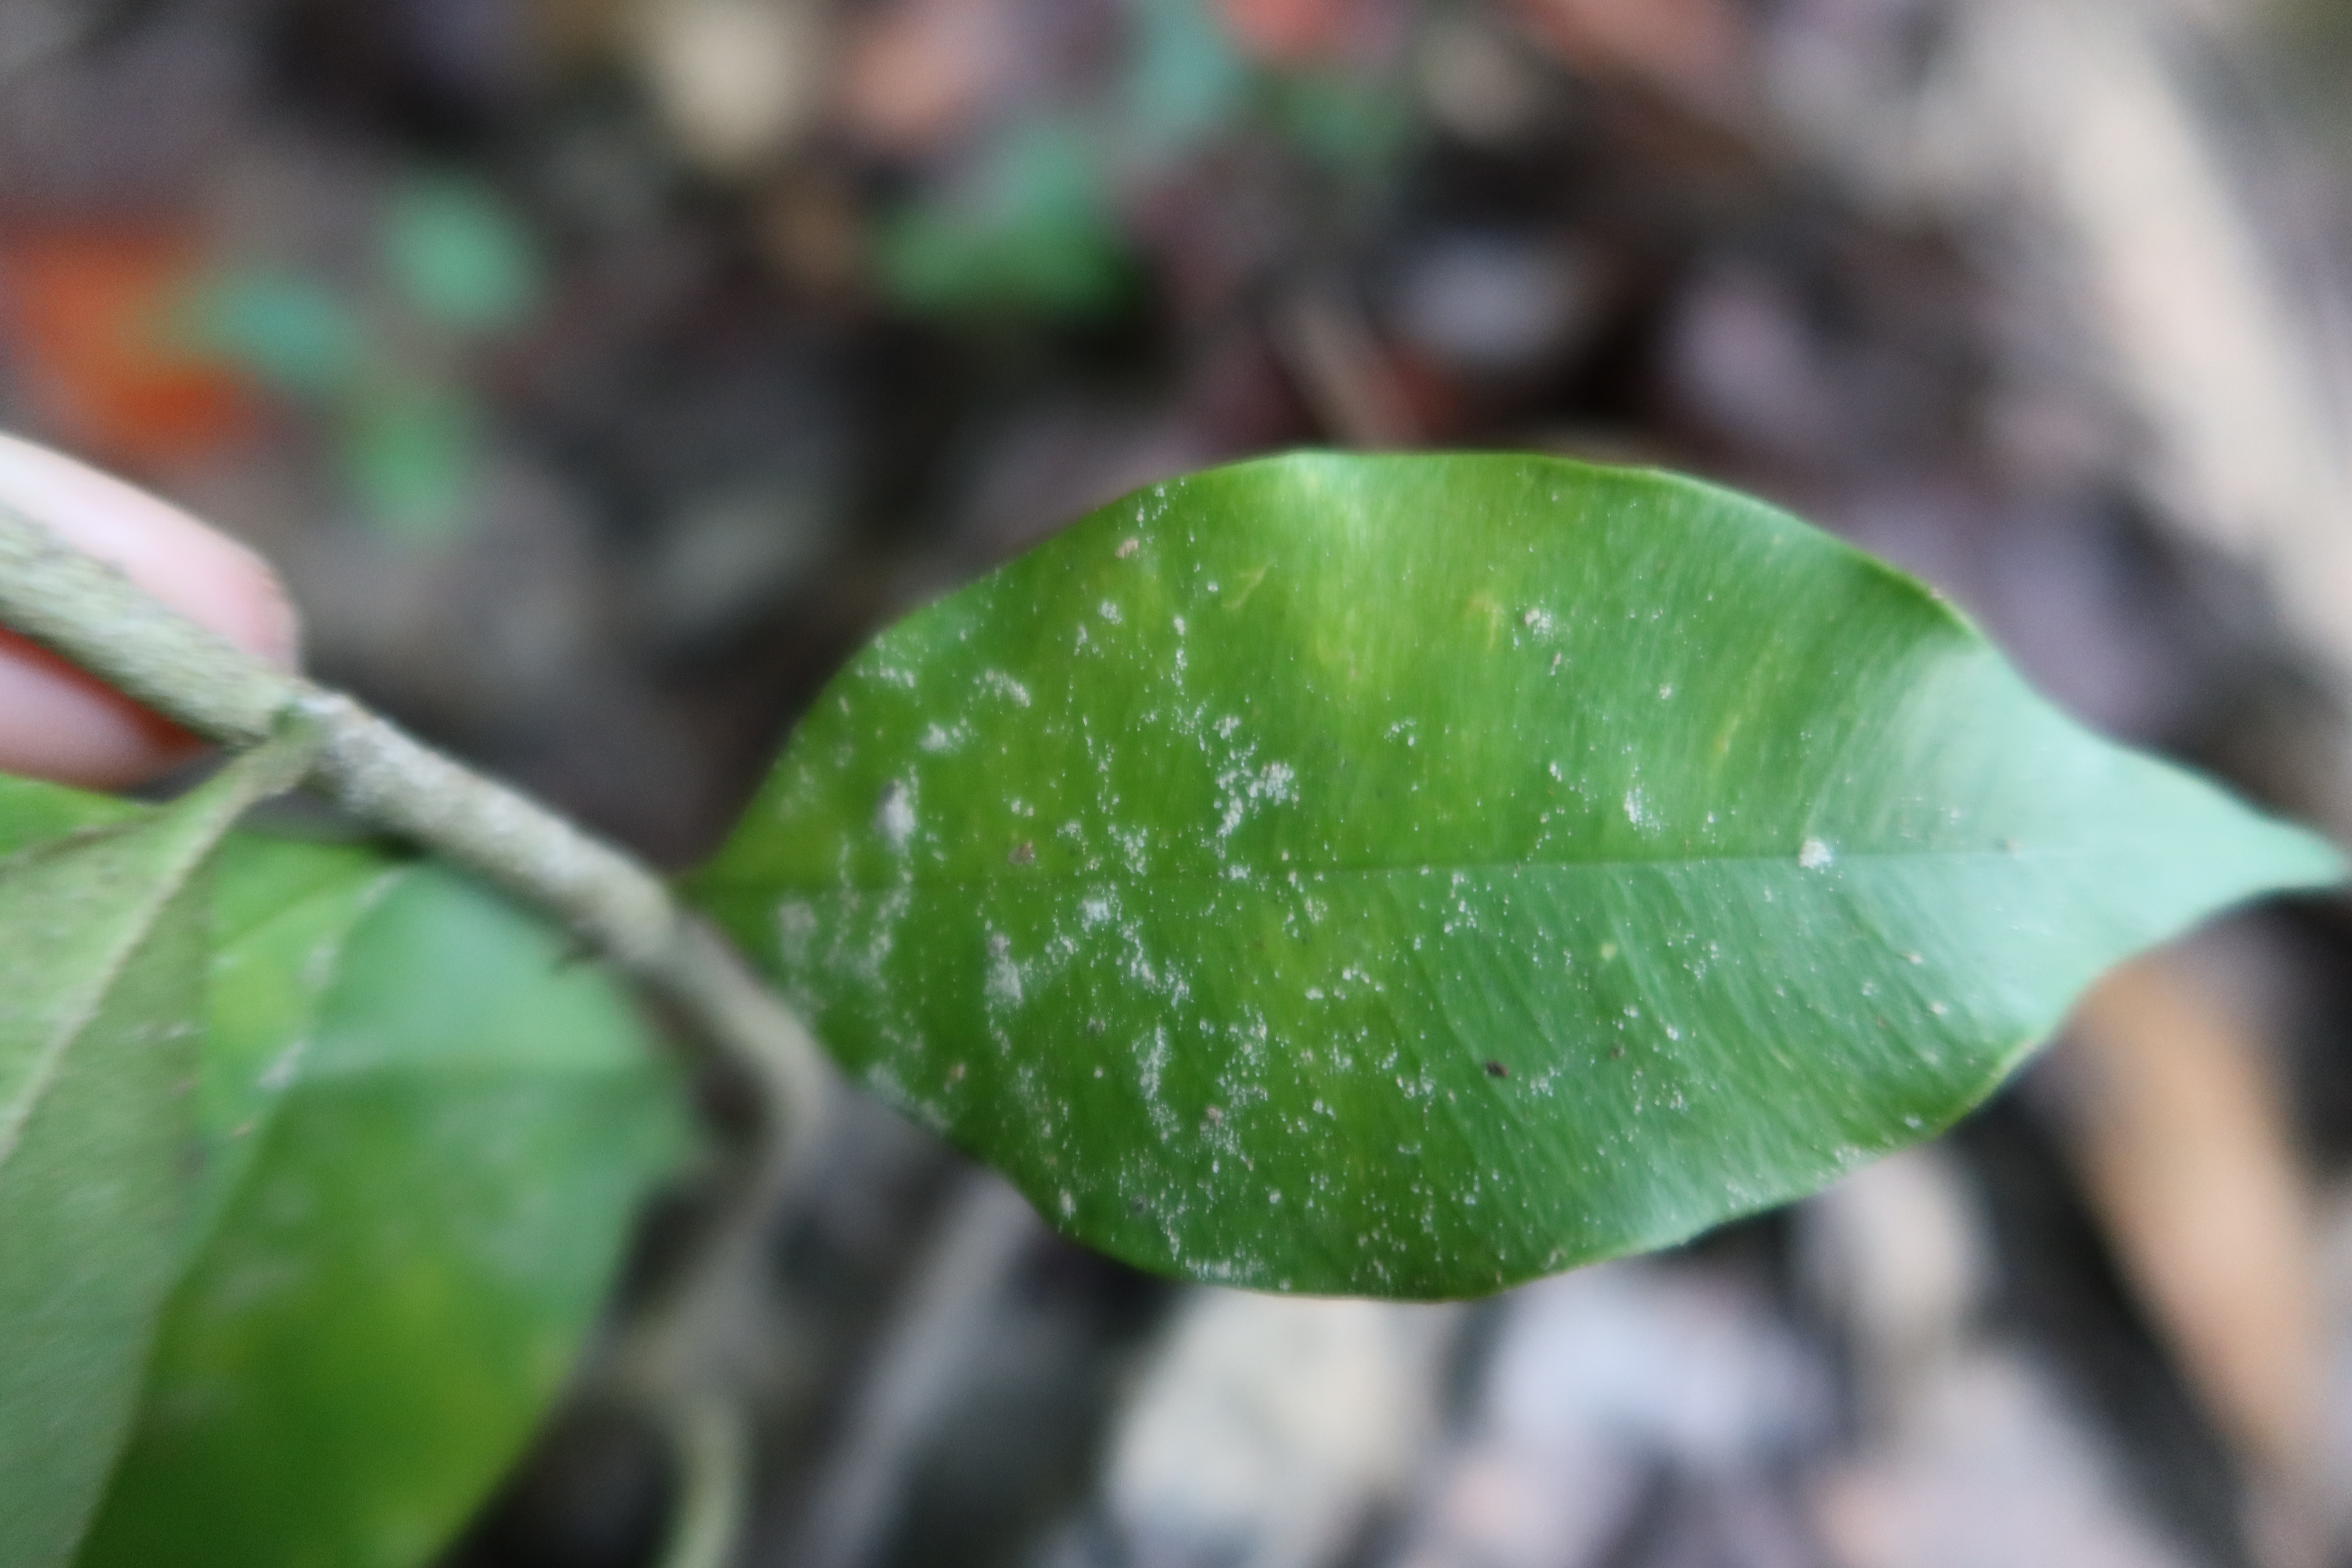
Label: Mealy bugs